Hybris (video game)

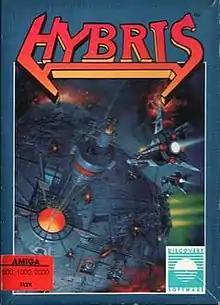

Hybris is a vertically scrolling shooter for the Amiga home computer developed by Cope-Com and published by Discovery Software.